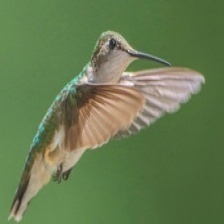
Species: RUBY THROATED HUMMINGBIRD
Scientific name: ARCHILOCHUS COLUBRIS
ImageNet parent category: hummingbird